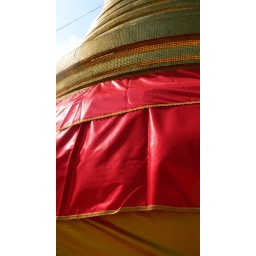
the golden mount is girded by what looks like a massive red skirt. or, perhaps a magicians banqueting cloth.